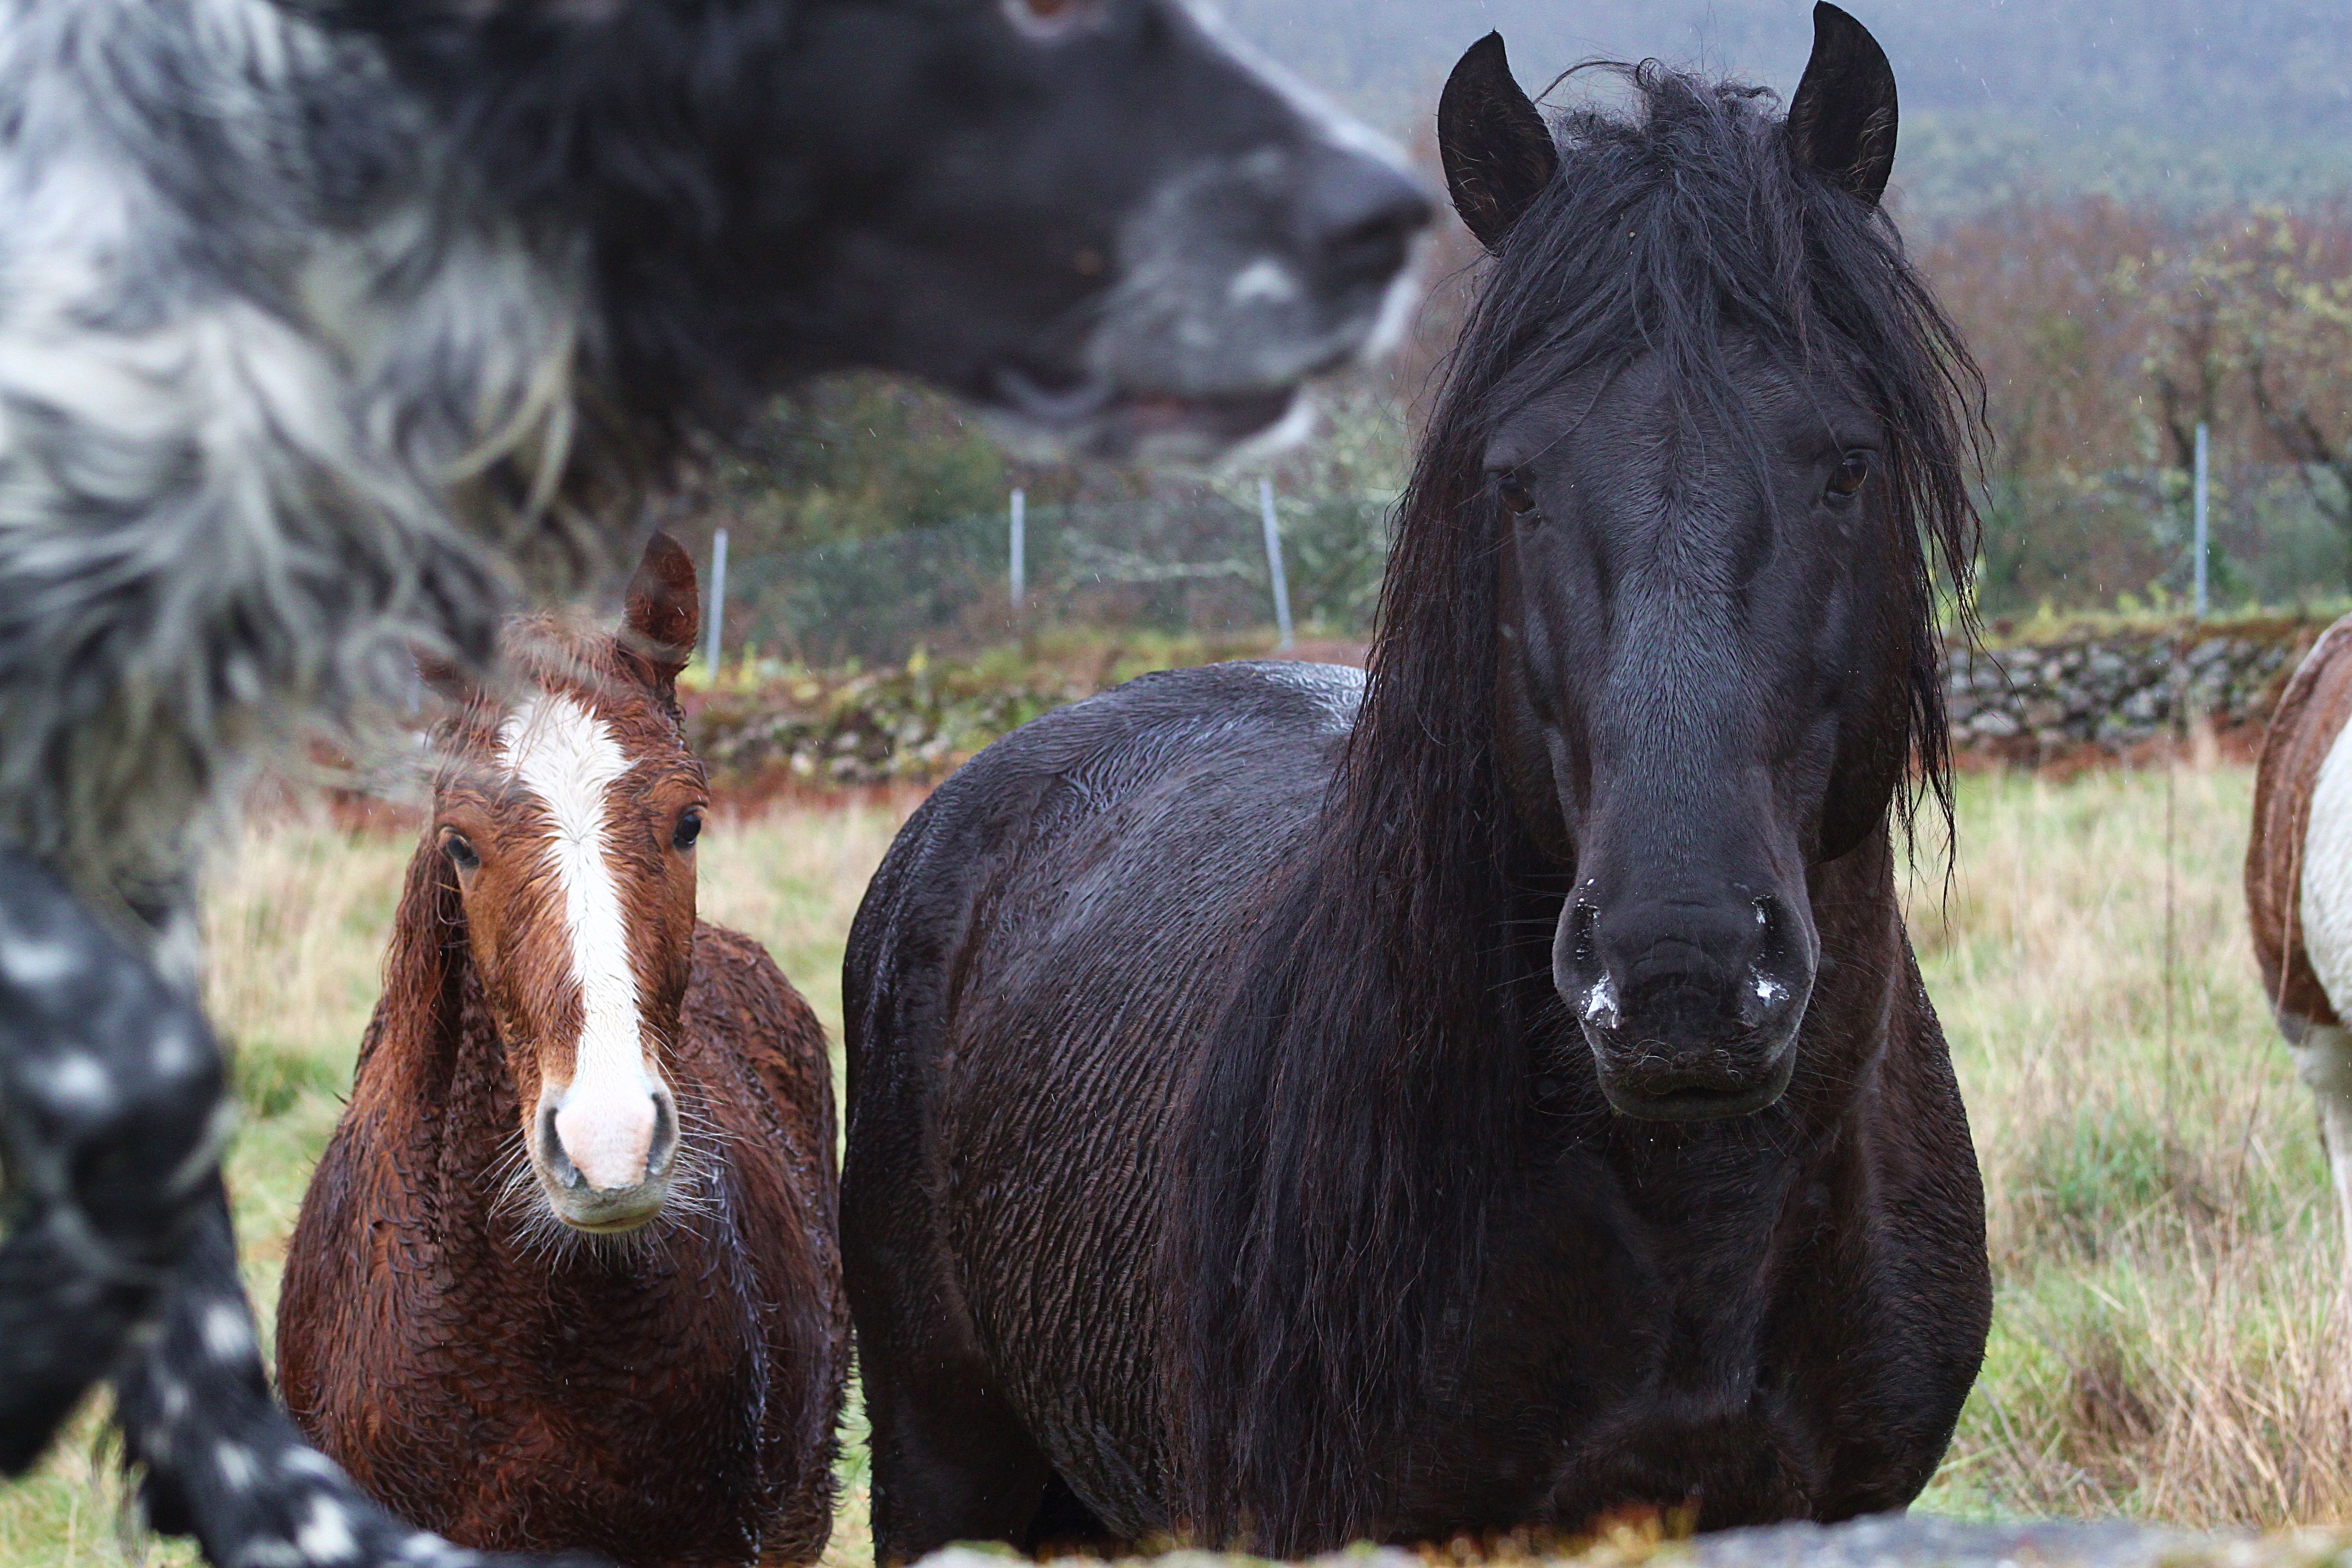
wildlife, pasture, horse, mammal, stallion, mane, fauna, animals, vertebrate, mare, caballos, ggl1, animales, canoneos500, pack animal, horse like mammal, mustang horse